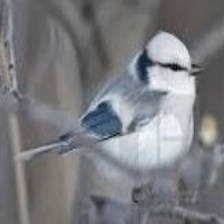
Species: AZURE TIT
Scientific name: CYANISTES CYANUS